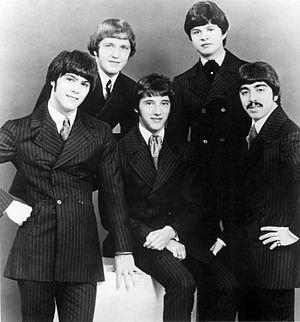
The Buckinghams est un groupe américain formé en 1965 à Chicago et de style sunshine pop.